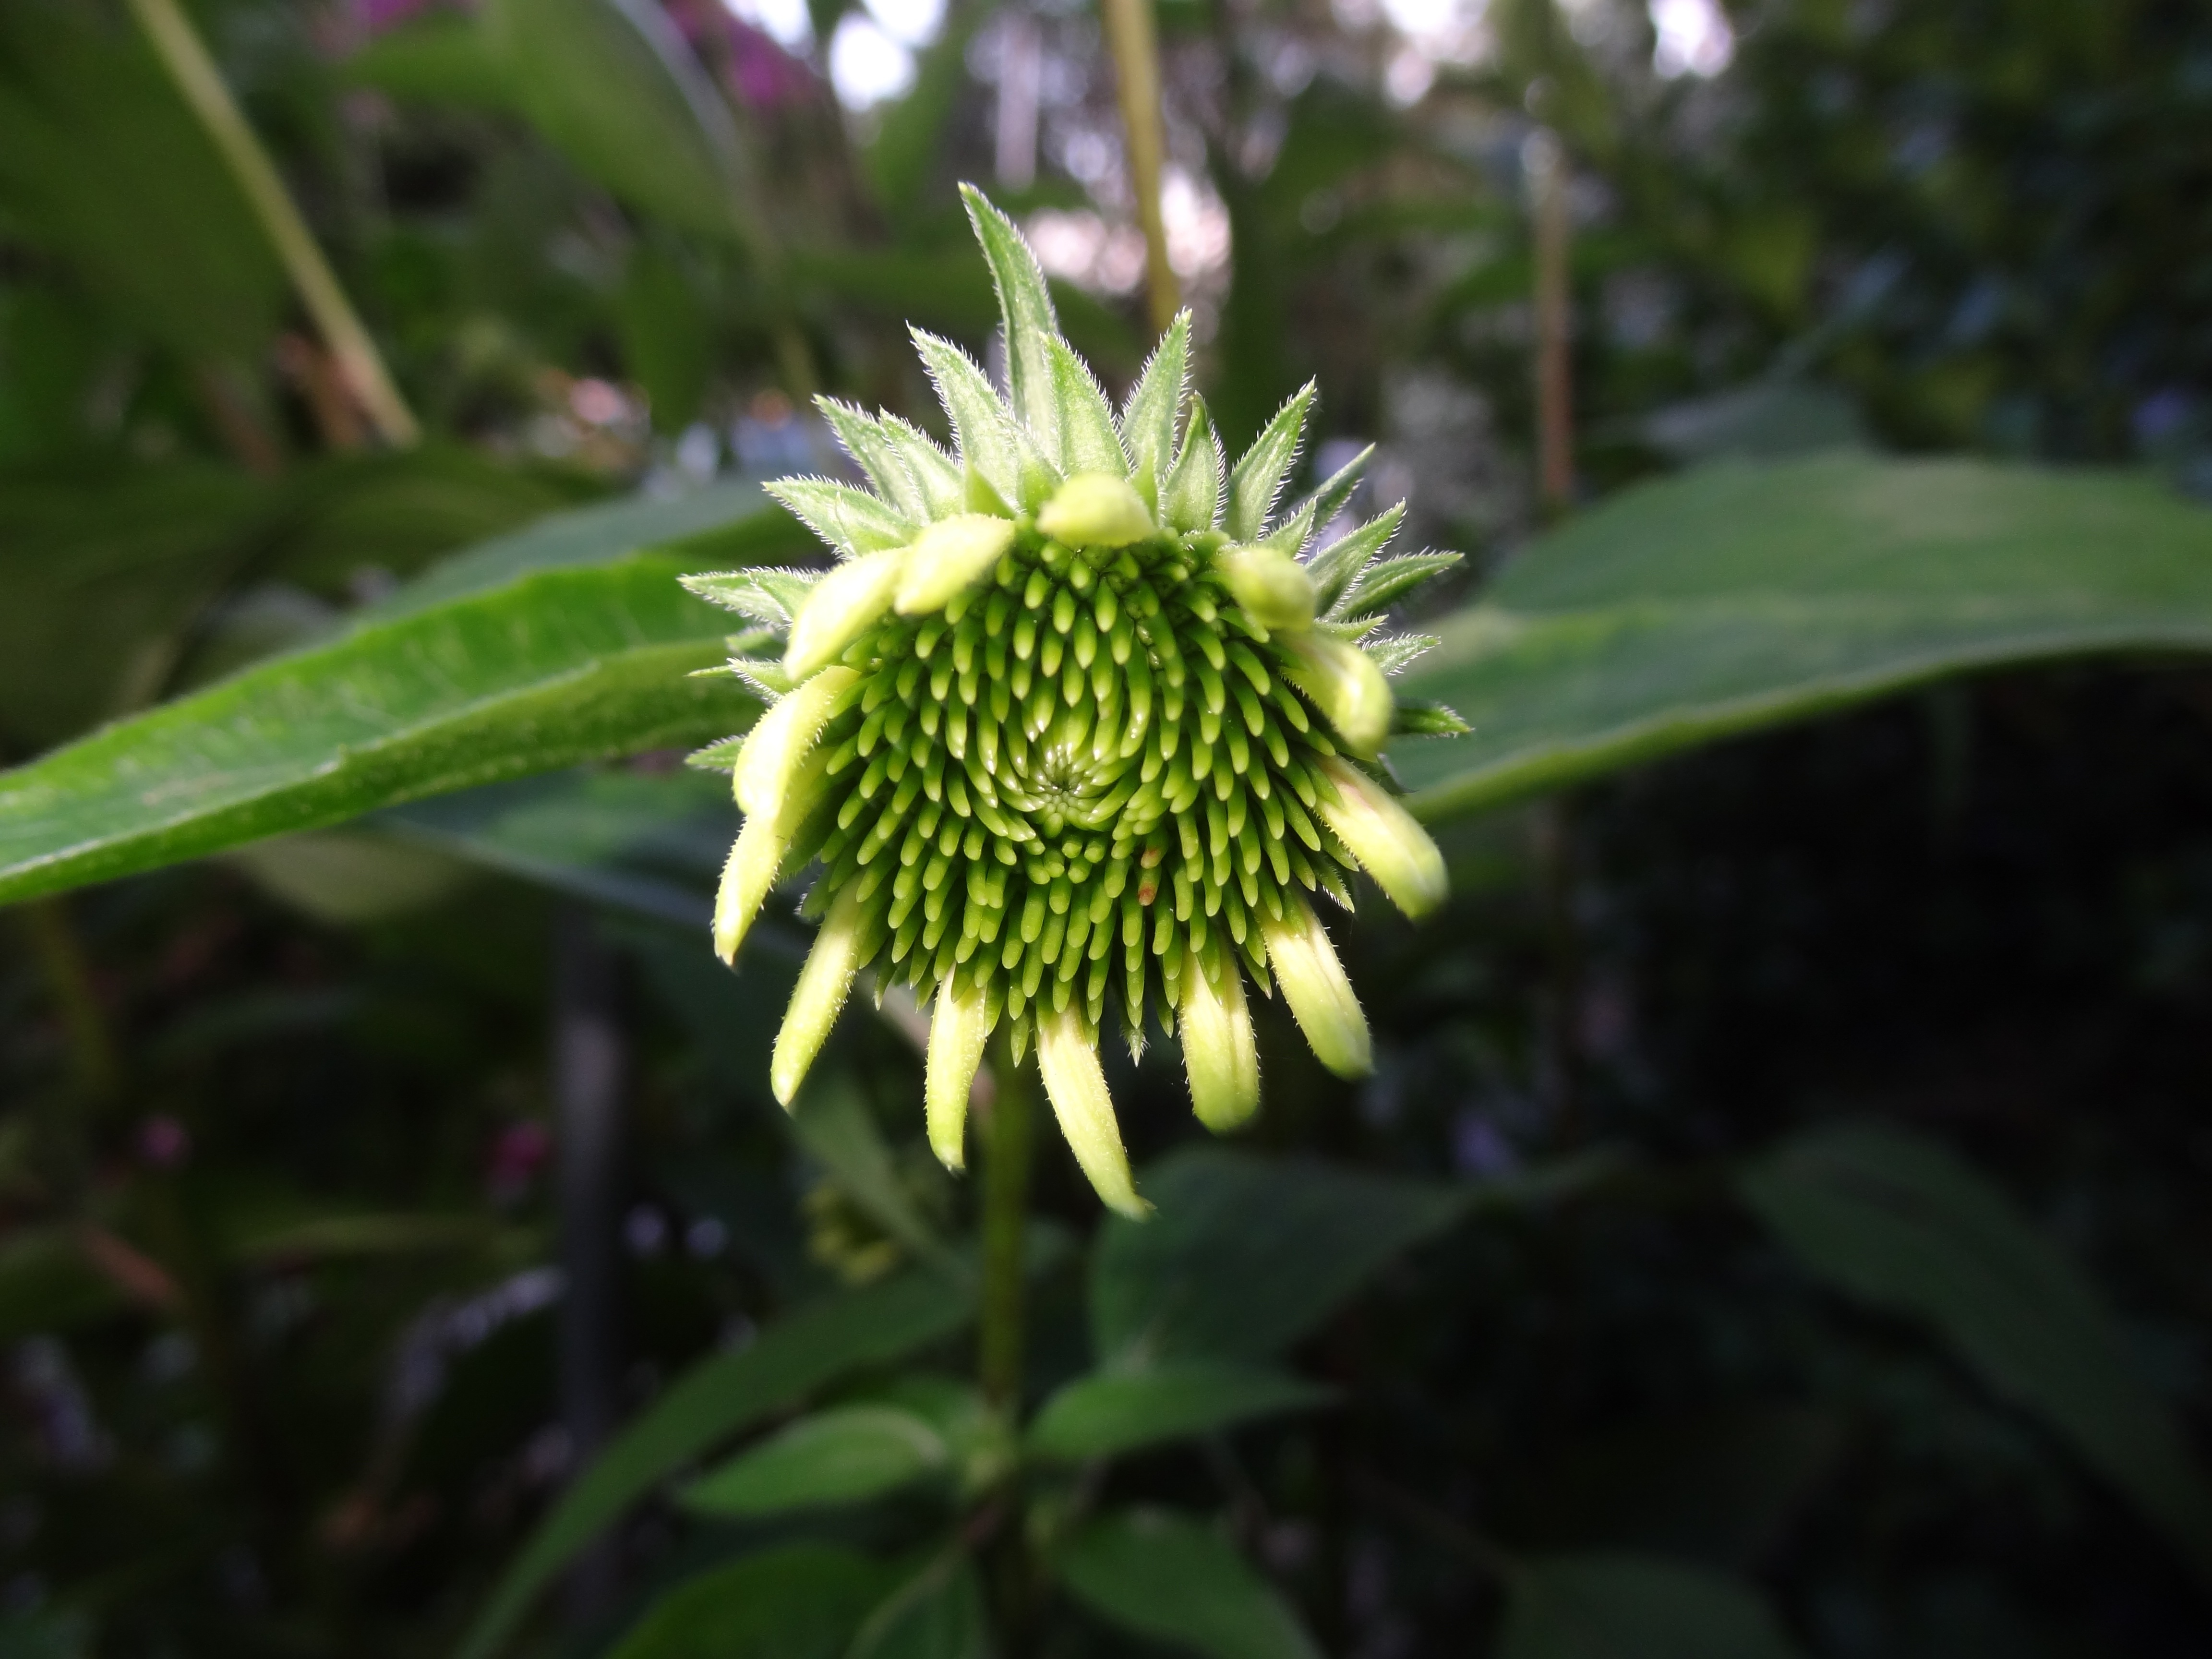
nature, plant, flower, bloom, summer, spring, green, produce, botany, garden, flora, wildflower, flowers, macro photography, flowering plant, daisy family, plant stem, land plant